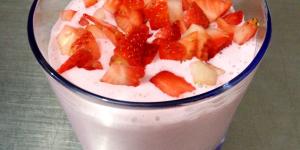
batido de helado de vainilla y frutilla